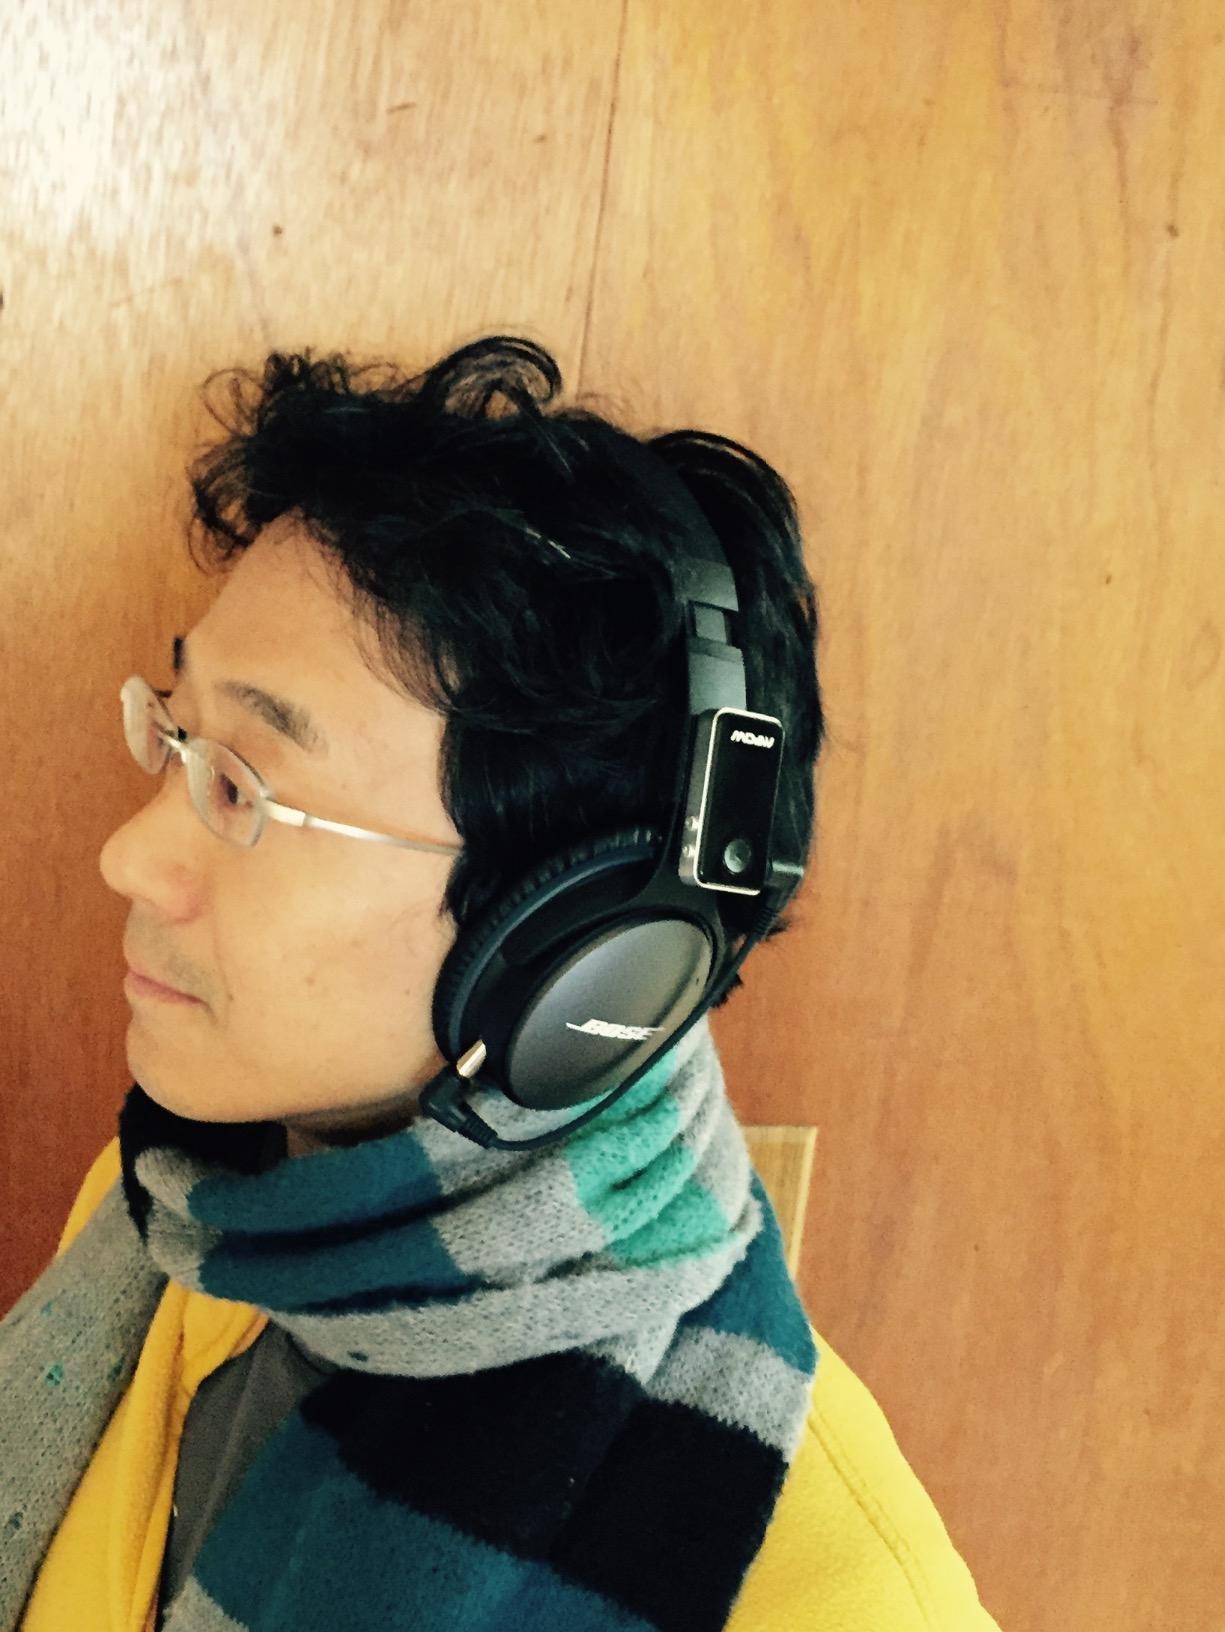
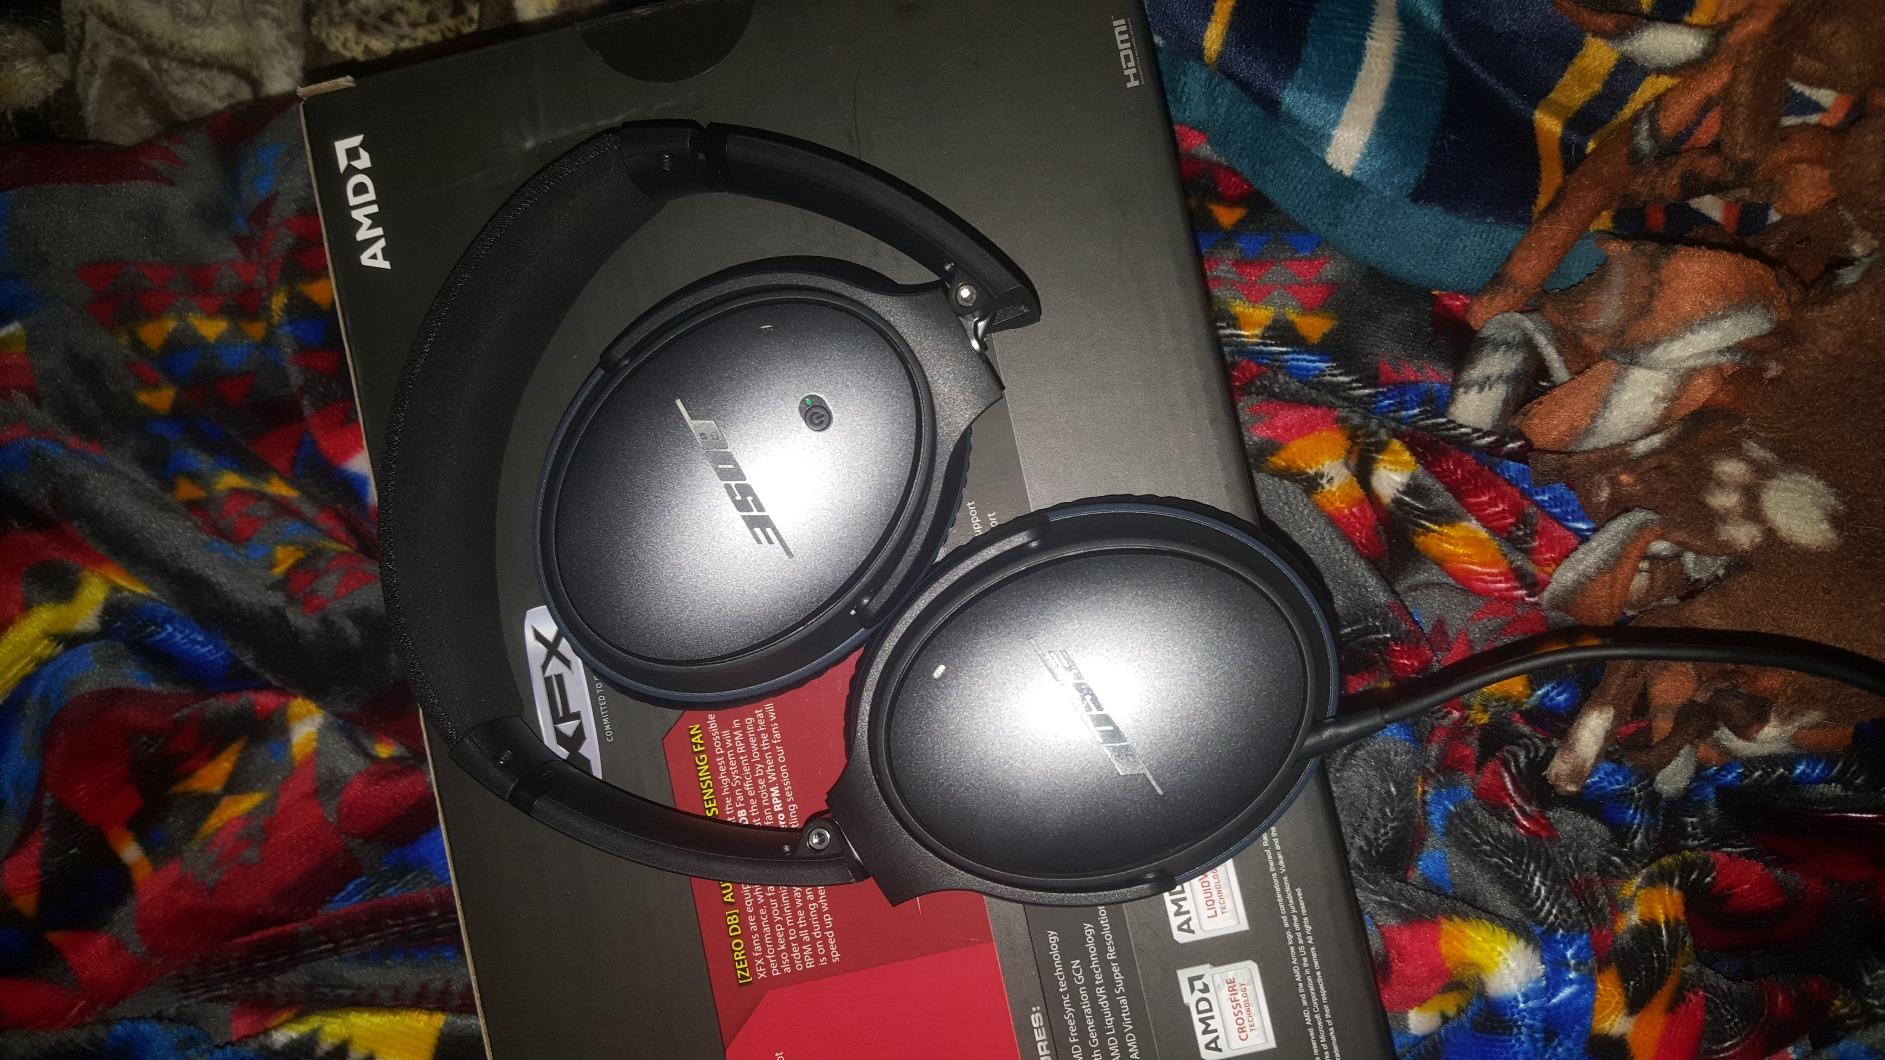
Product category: headphones
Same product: yes